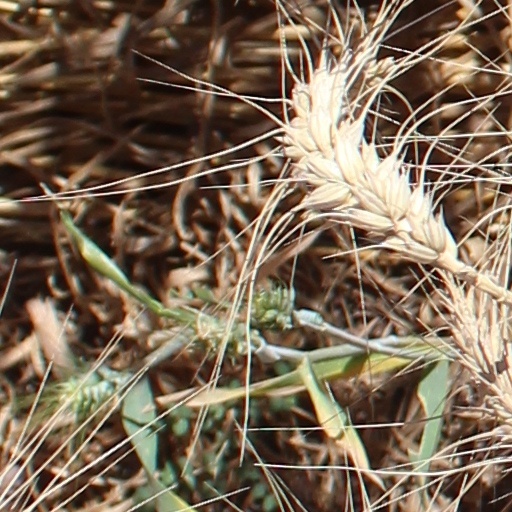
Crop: wheat